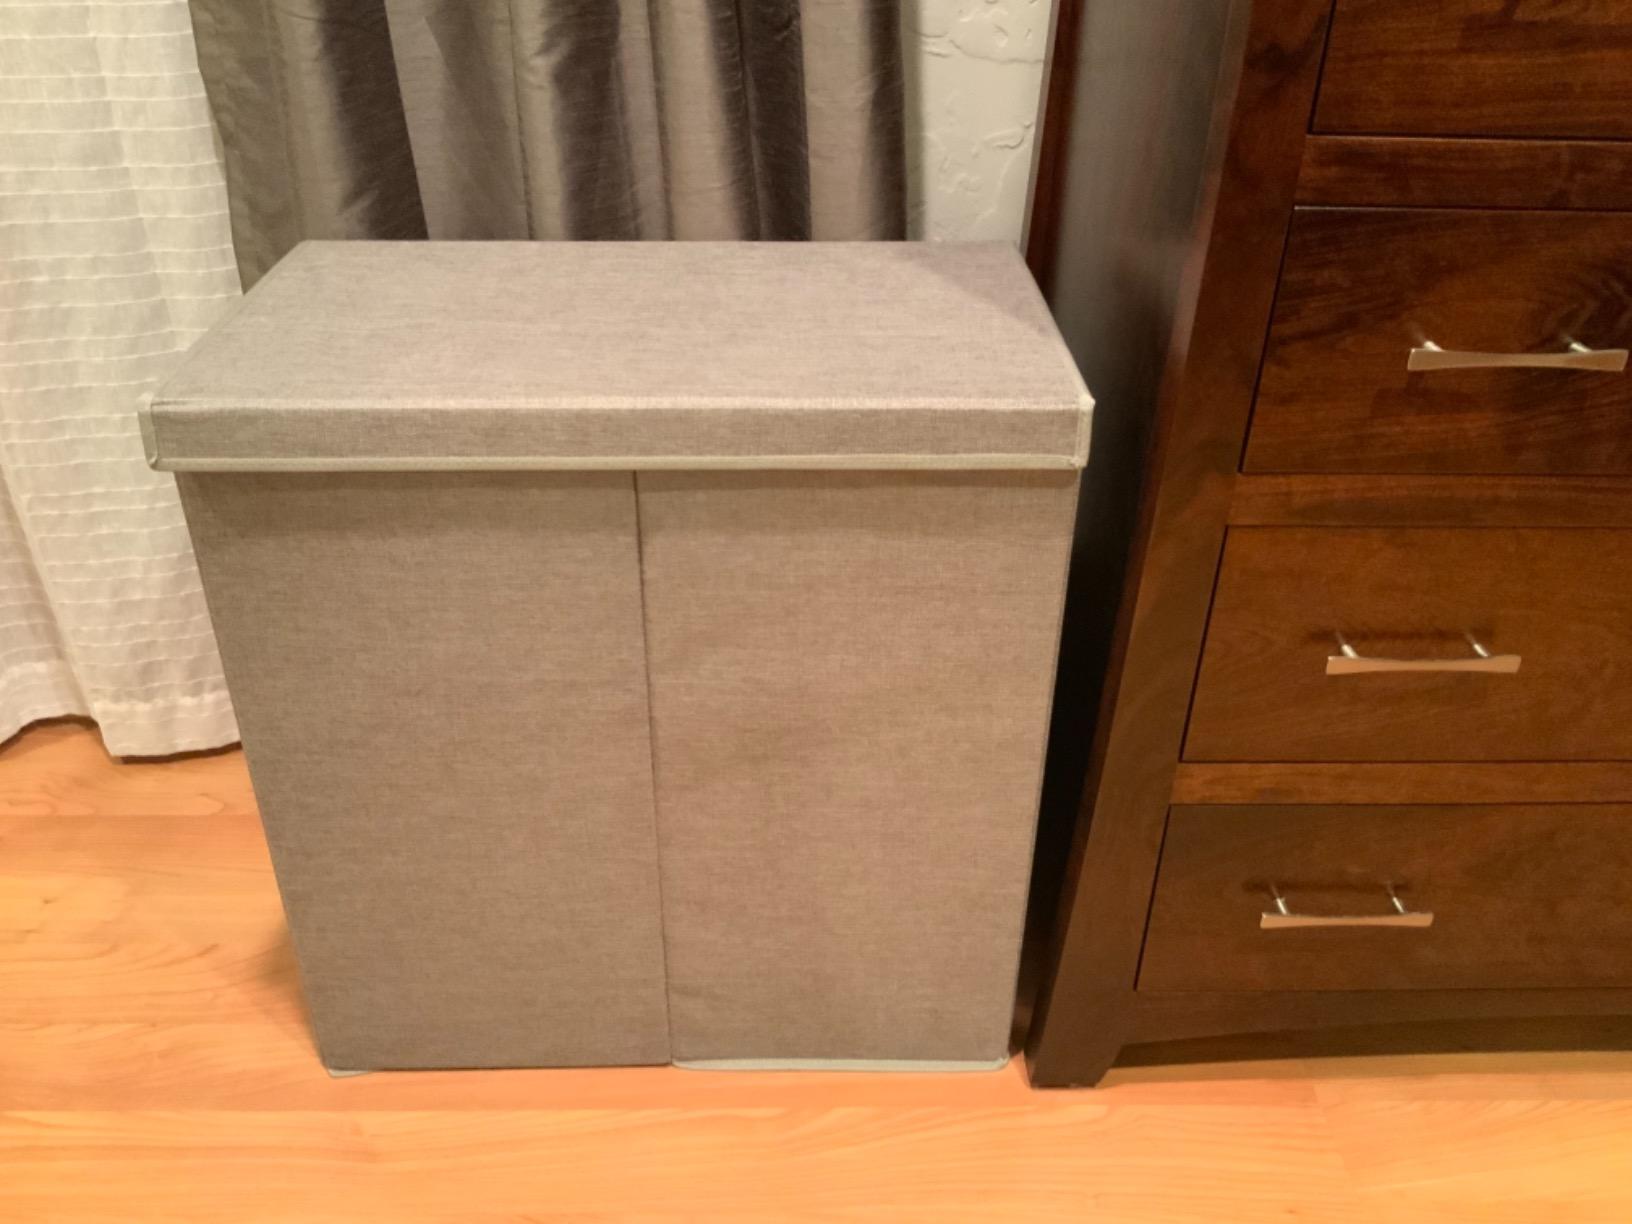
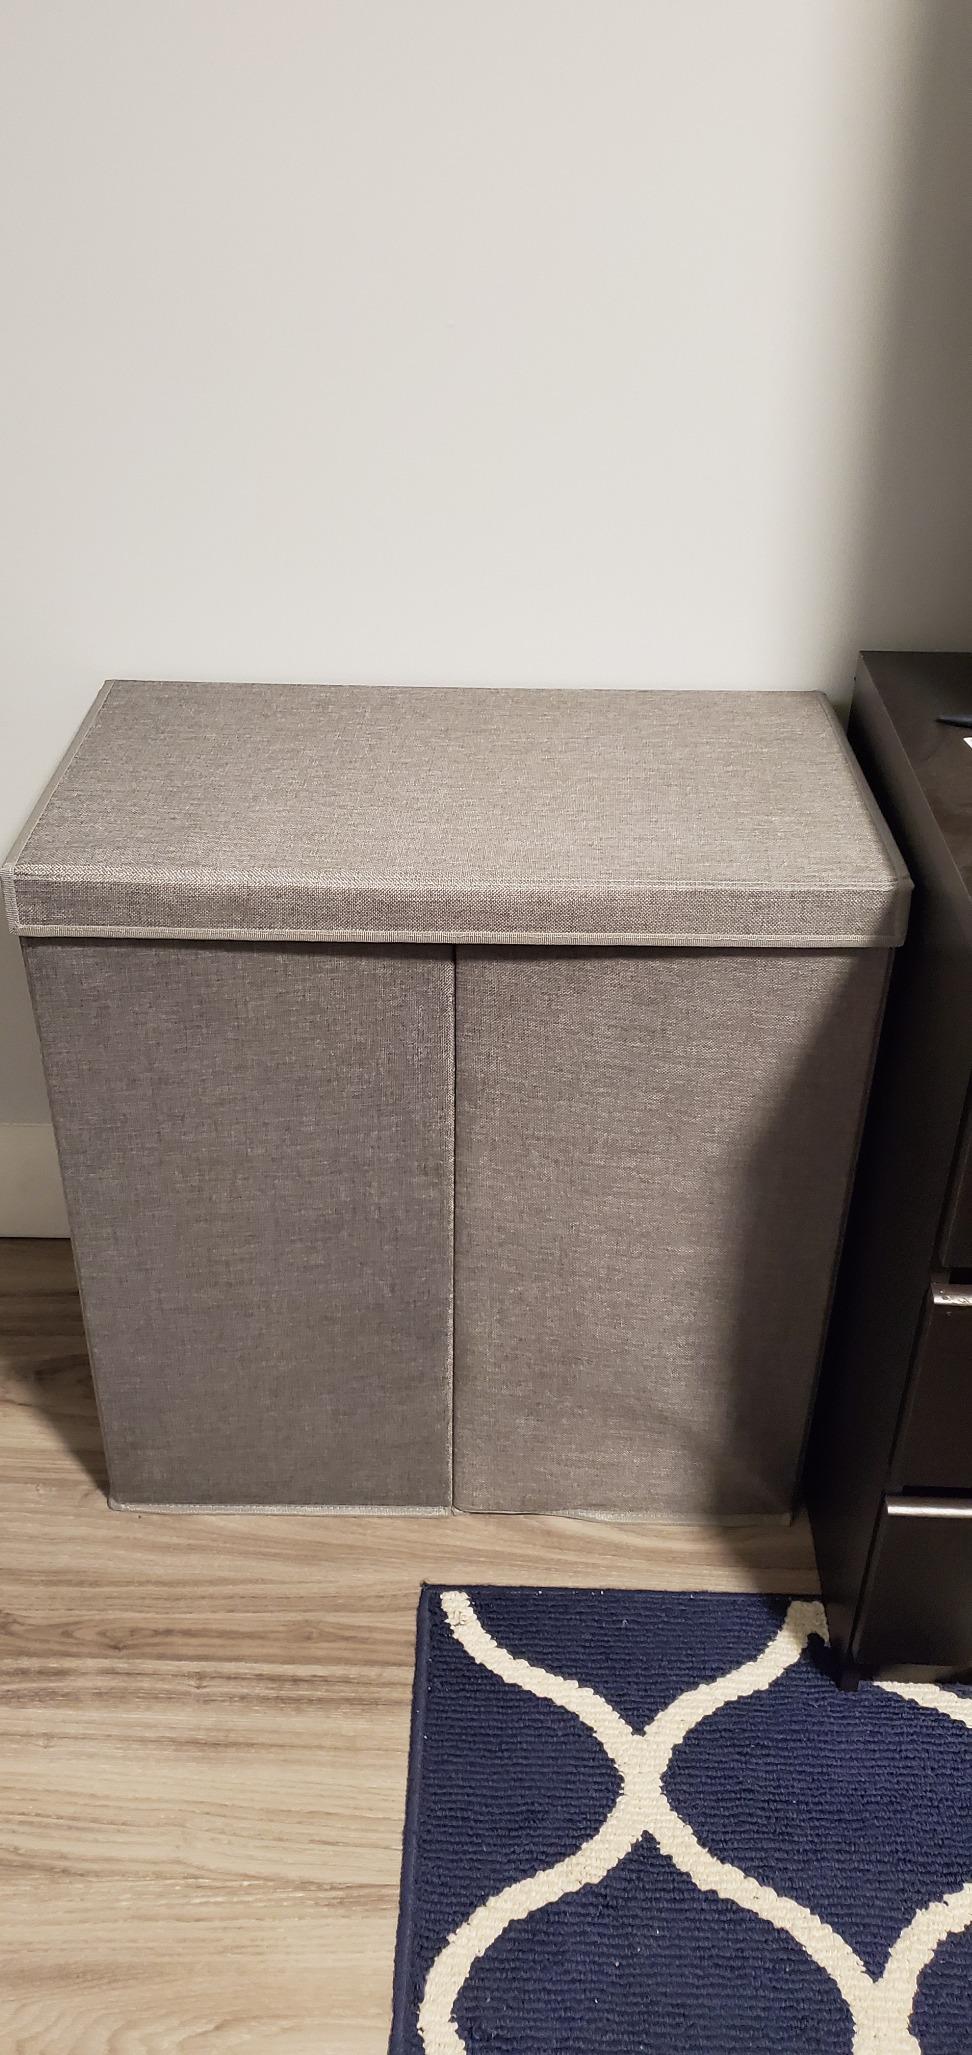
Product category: items_hamper
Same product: yes